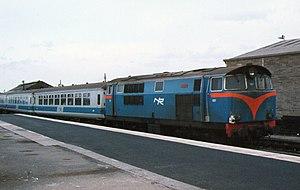
NI Railways, en forme longue Northern Ireland Railways, abrégé NIR est l'opérateur ferroviaire national de l'Irlande du Nord. Le réseau ferroviaire nord-irlandais ne fait pas partie du National Rail, et utilise l'écartement des rails de 1600 mm, commun avec le réseau de la République d'Irlande, appelé écartement irlandais. Les trains ne sont pas électrifiés.